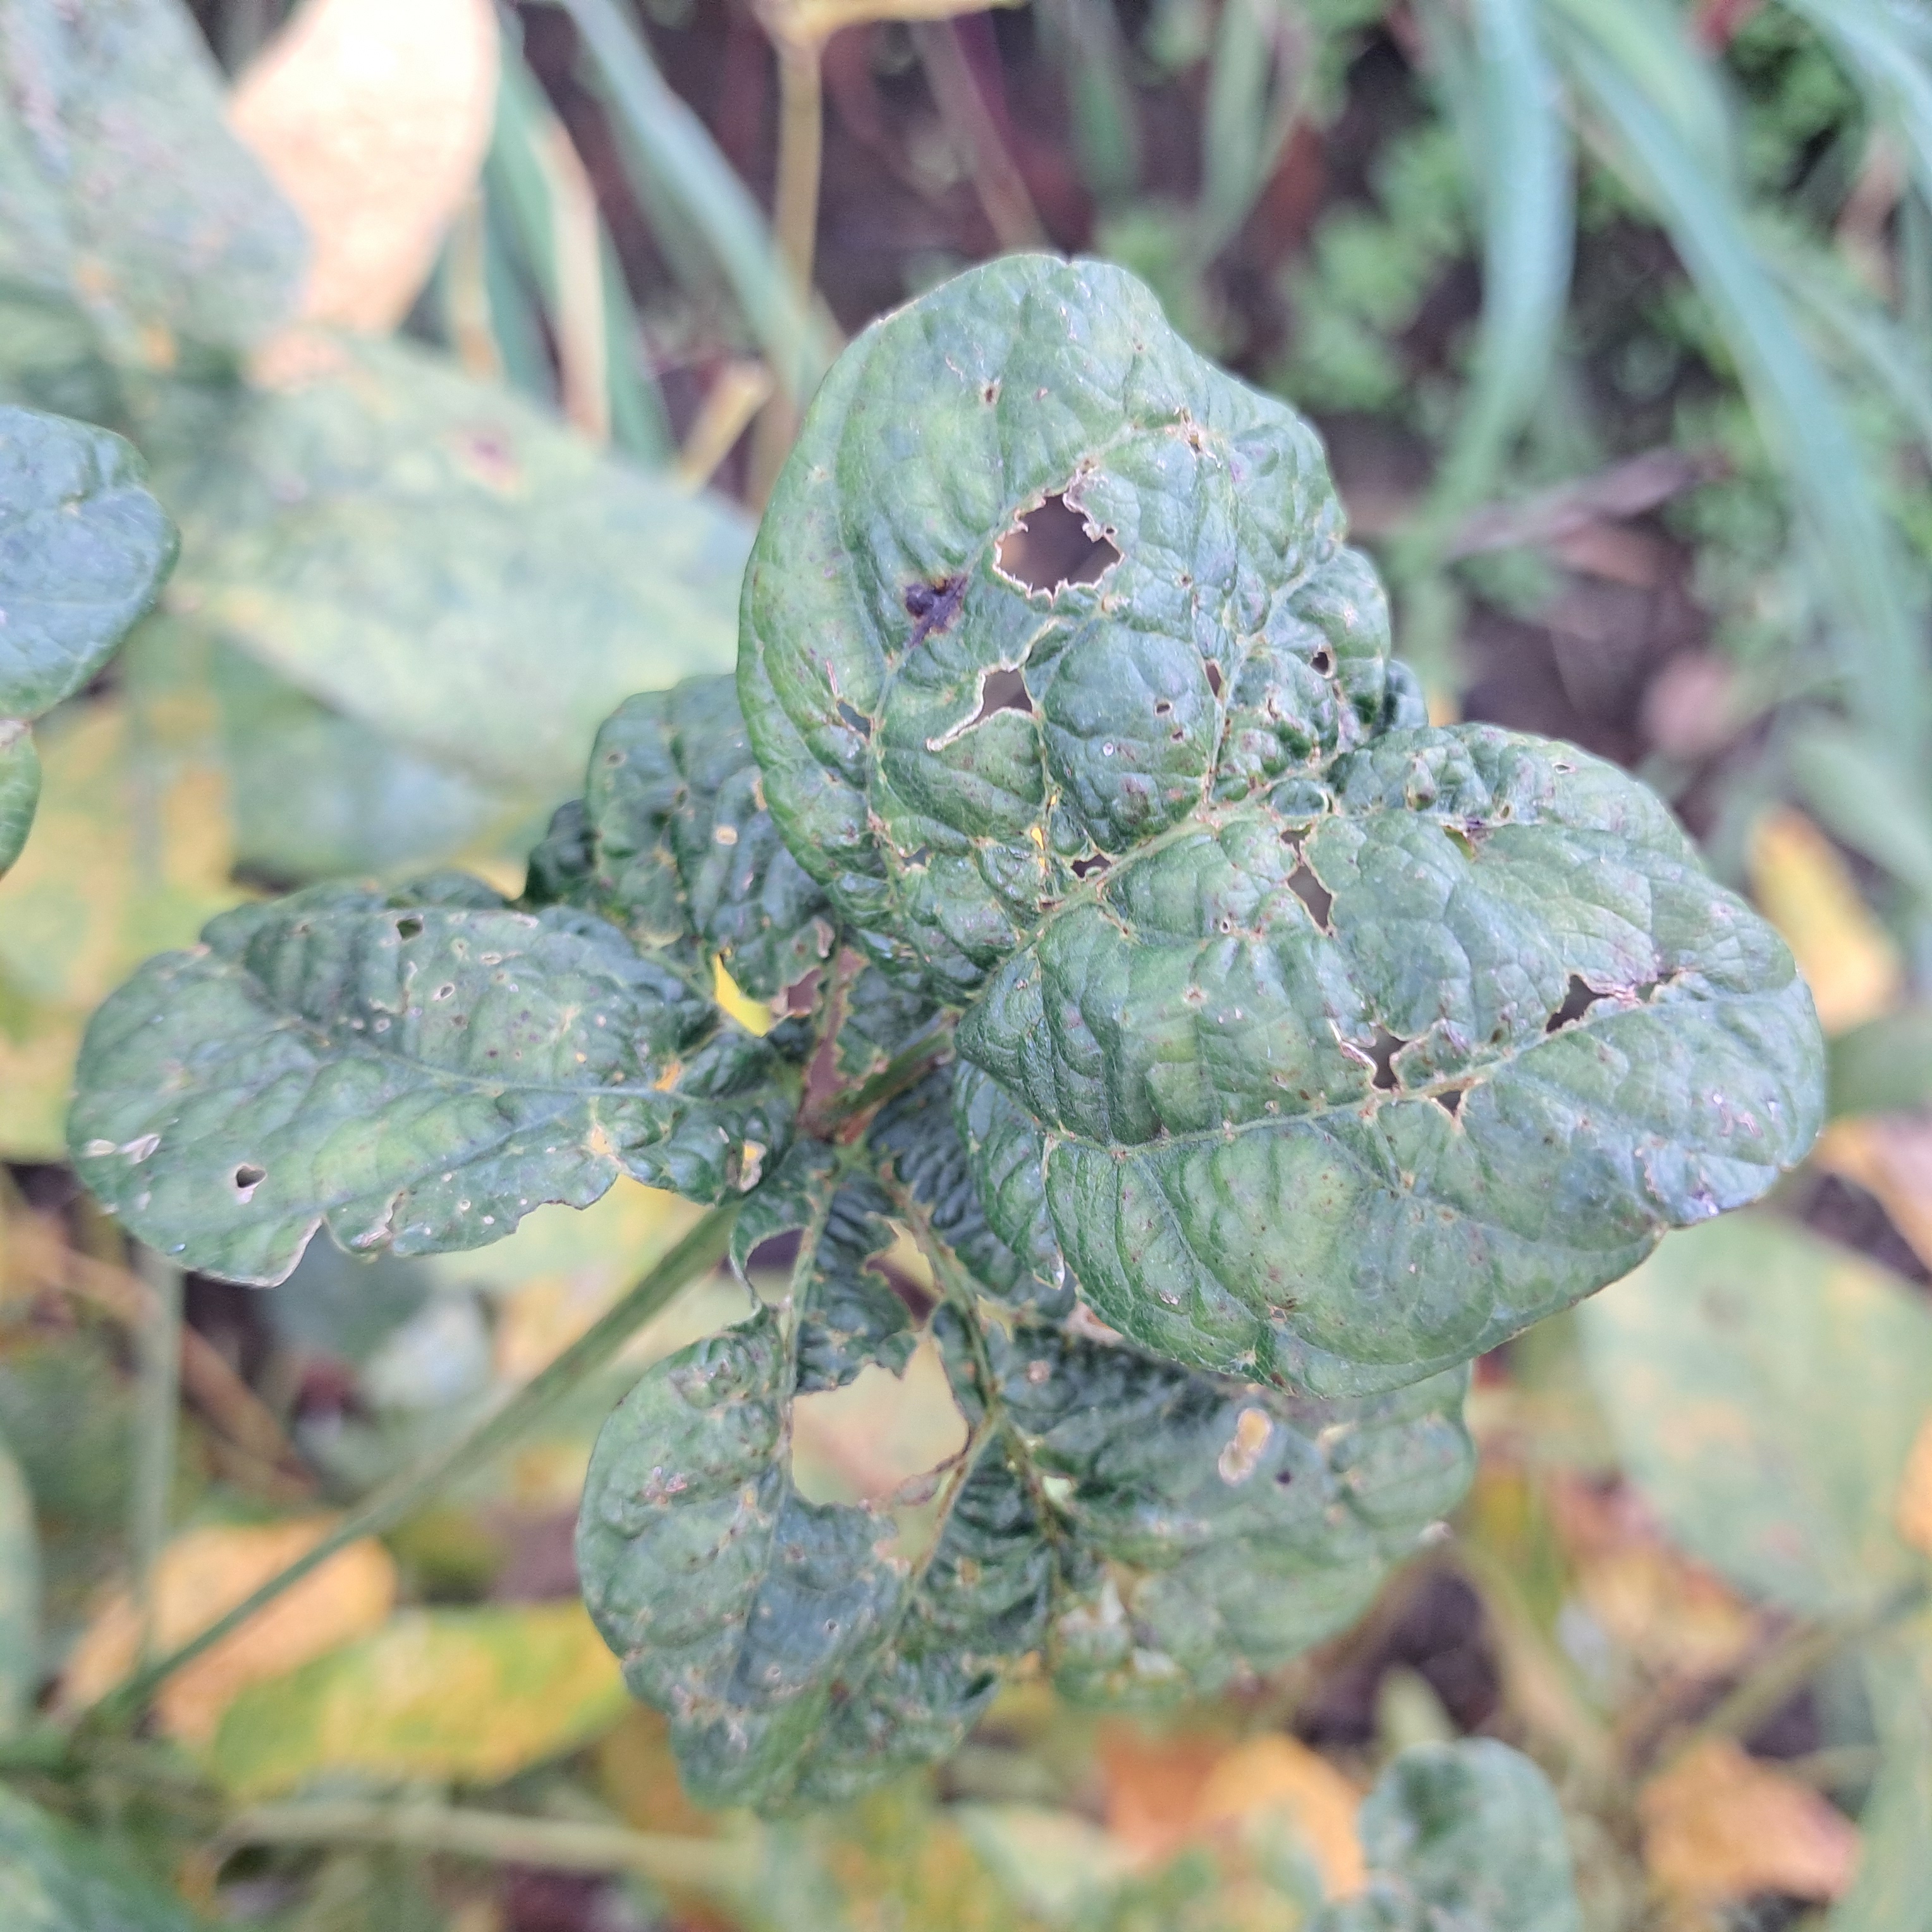
Label: Mosaic